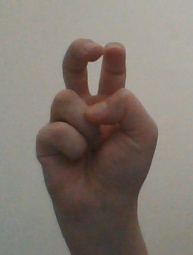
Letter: toot